Military parade

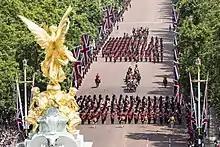
The troops of the Household Division during the 2017 Trooping the Colour

The tradition of military parades in India dates back to the medieval times as celebrations to honor Hindu gods in gratitude to victories against enemies. By the time of the Mughal Empire, with the introduction of gunpower weapons came the first European settlers, the Portuguese, in what is now Daman and Diu and Goa states, and the Portuguese Army, who introduced the modern form of parades to this country. These followed by servicemen from what is now The Netherlands, "Ancien Régime" France and the United Kingdom thru the East India Company (from the 17th century) and beginning from the 19th century the British Army, Royal Marines and the Royal Navy. Between these four countries, it was the UK that influenced the Indian military ceremonial tradition the most, as Hindu, Sikh, Tamil and Gurkha regiments, as well as a number of regiments from other races, whether be infantry, cavalry, artillery or engineers, alongside locally recruited seamen, were instructed in the British parade drill with adaptations to Indian conditions. They maintain the very same traditions today in the current Indian Armed Forces, and the current drills are a modernized form of those used beginning in 1895, the year of the foundation of the modern Indian Army, with parades having been held during the Delhi Durbars of 1903 and 1911 as well as during the King's Official Birthday in June.